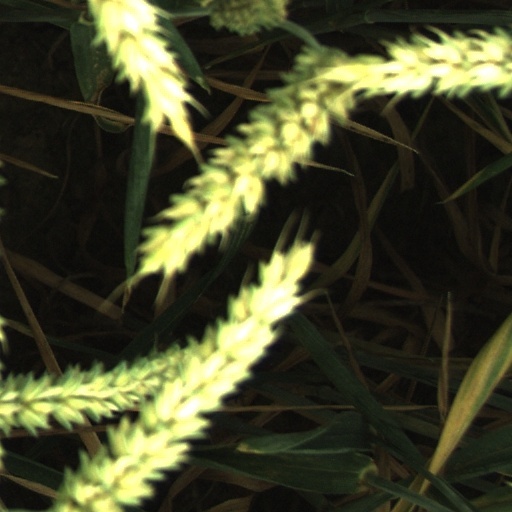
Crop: wheat